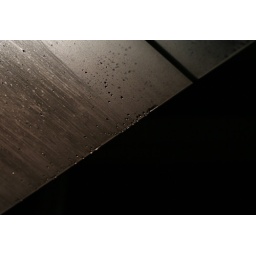
jan 25 - glass roof over a walkway with dew on it - backlit